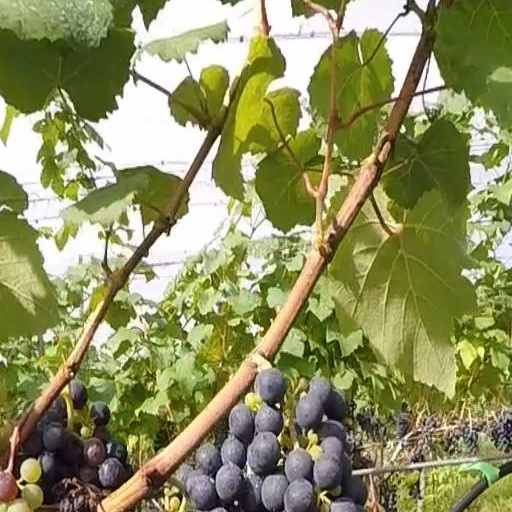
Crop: grape